Ann Bateman

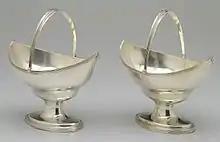
"Sugar Baskets", 1794, by Ann and Peter Bateman

Three sugar baskets, designed for sugar or sweetmeats, by Ann and Peter Bateman in the collection of the Minneapolis Institute of Art attest to the fashion for lavish displays at the table (sugar being newly available from the Caribbean colonies). Their work is characterized by fine engraving and delicate beaded edges.